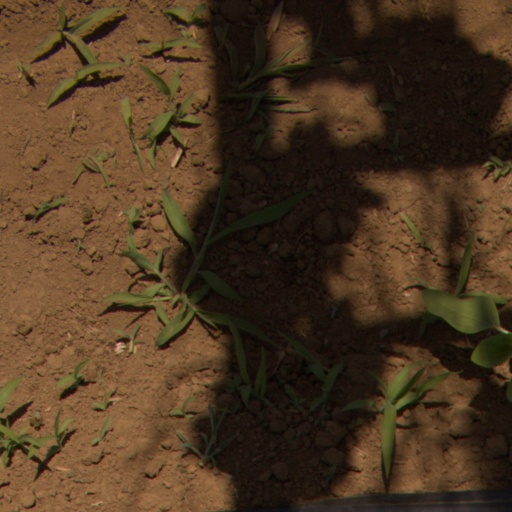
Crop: Jerusalem artichoke